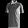
Label: T - shirt / top